Women of Honor

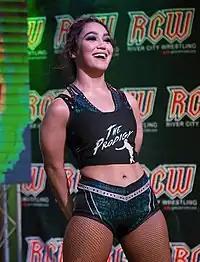
The inaugural ROH Women's World Champion Rok-C.

During early January 2022 Ring of Honor stopped having Wednesday version's of ROH women's matches and once more had ROH women's matches alongside the men and on ROH Wrestling TV shows alongside the men as they did during years 2002 to 2011 & years 2011 to 2015.